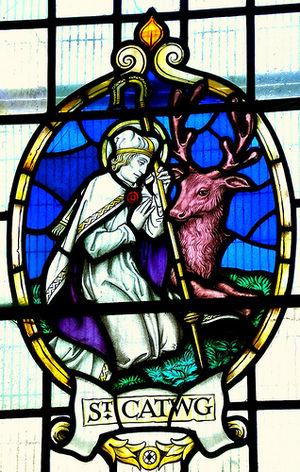
Cado ou Cadoc ou Catuod ou Catoc ou Cazout ou Cadochus est un saint chrétien légendaire, fêté le 21 septembre. Il serait né vers 522 dans le Glamorgan au Pays de Galles, et est mort assassiné dans sa cathédrale par les Barbares.